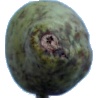
Label: pear_stone